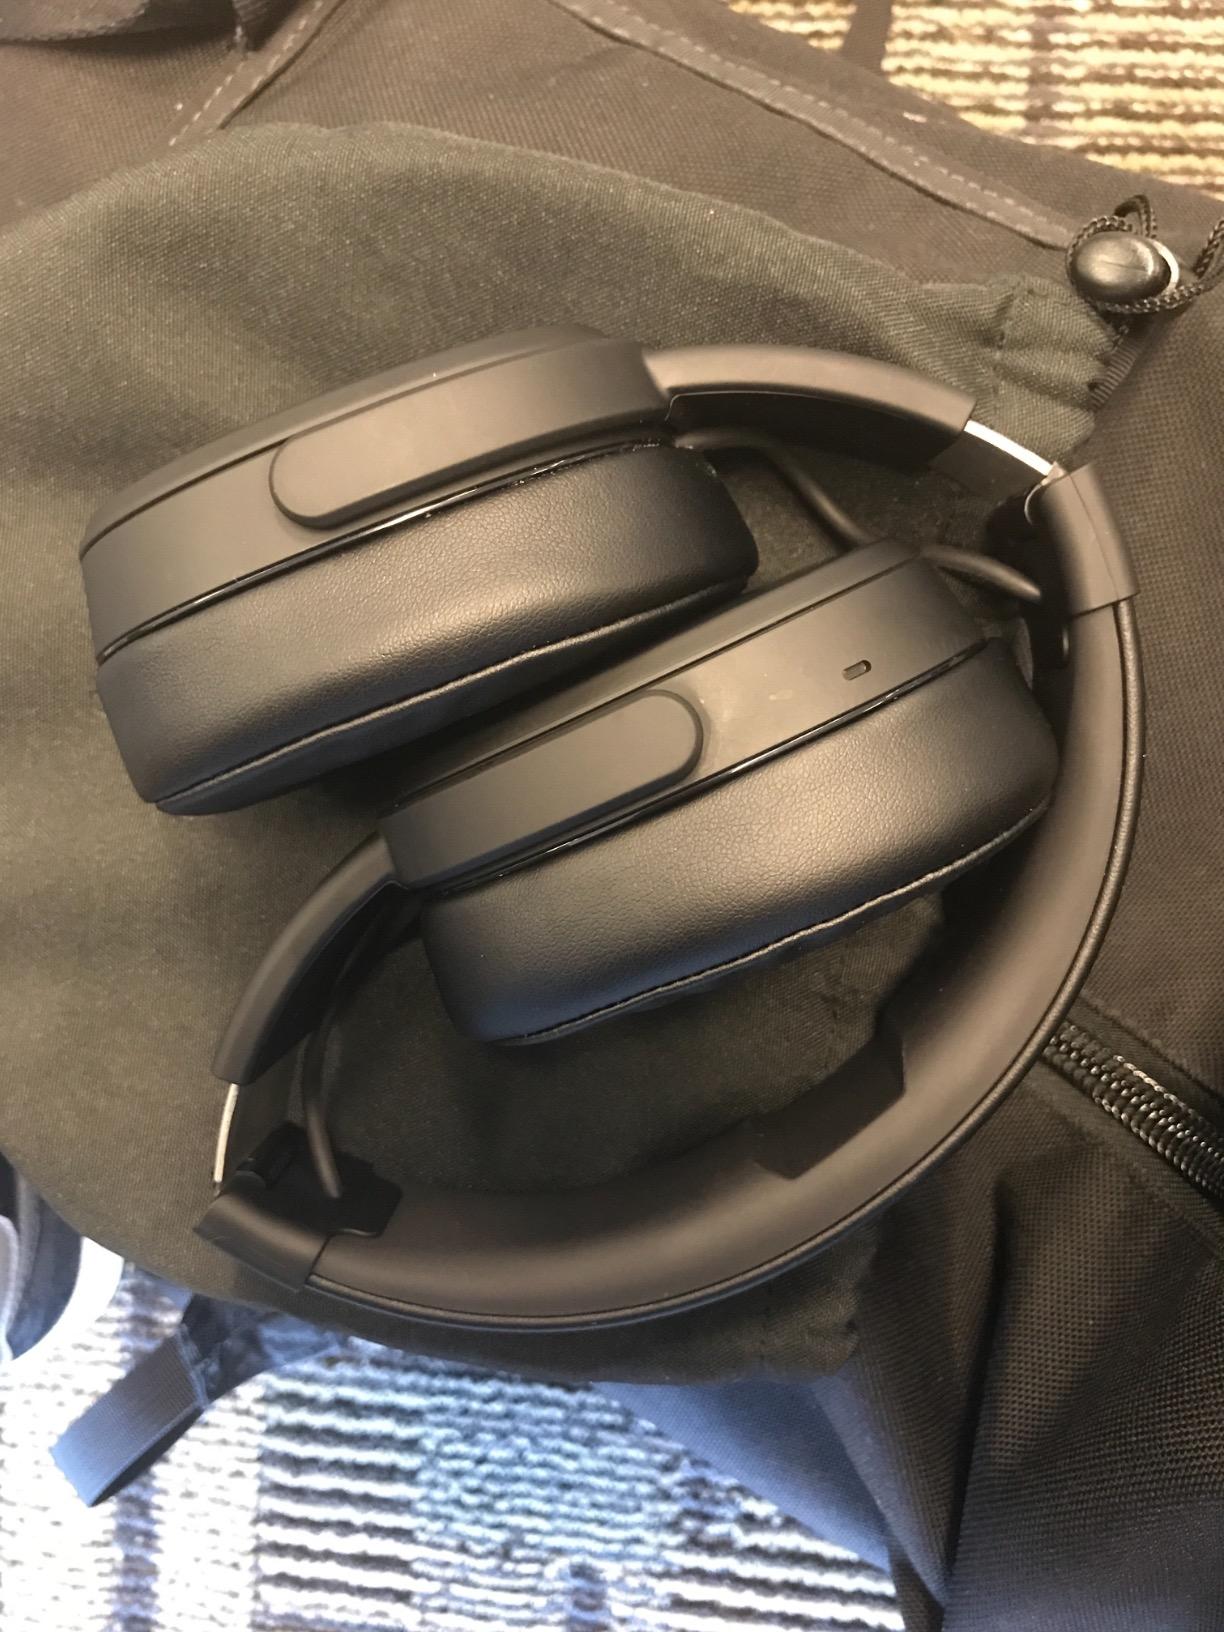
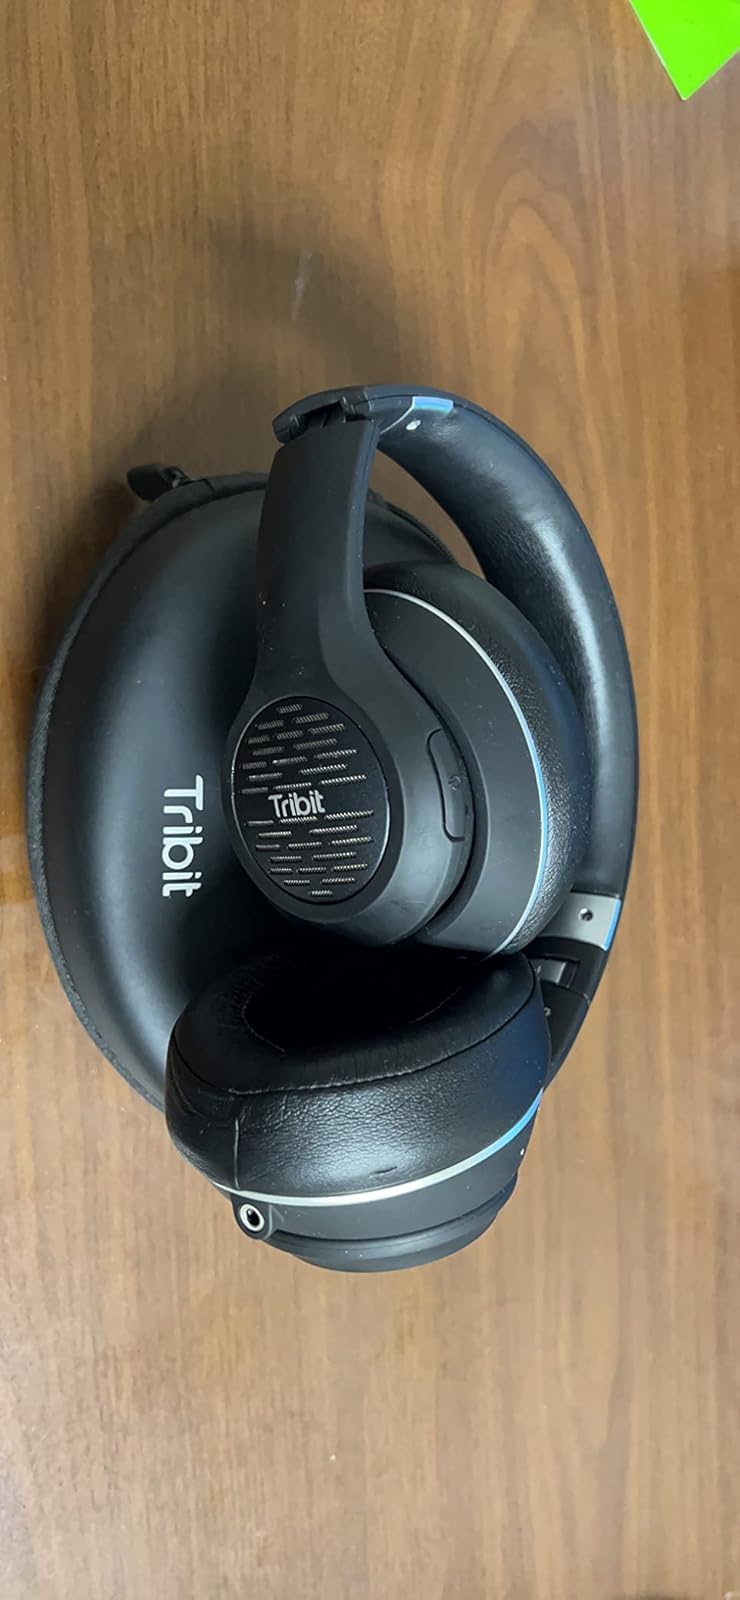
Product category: headphones
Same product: no